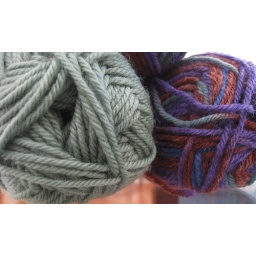
143 yds / 78 gr16 sts = 4&amp;quot; on US #82 balls in Majestic Montain1 ball in Sage